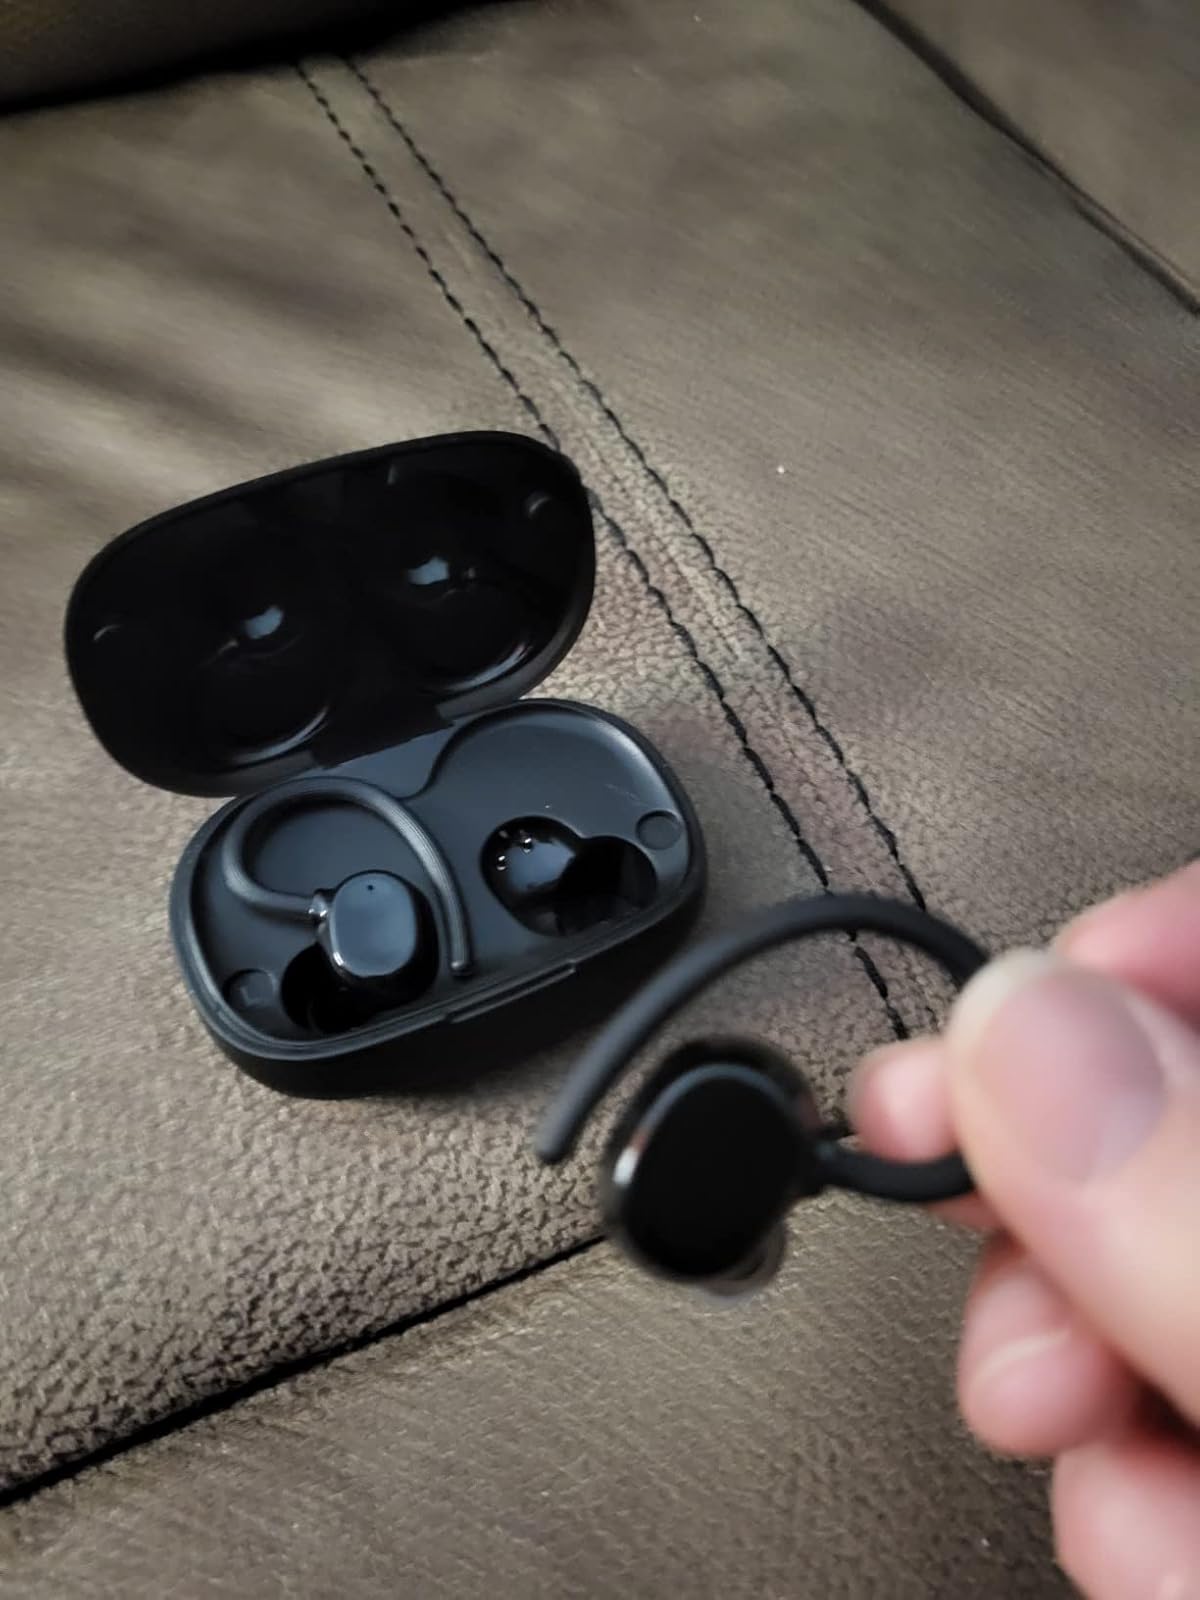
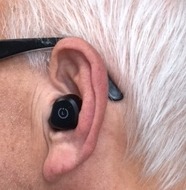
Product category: earbuds
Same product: no